Spanish art

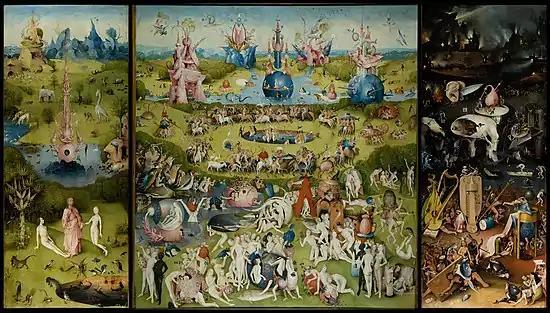
Hieronymus Bosch, "The Garden of Earthly Delights", c. 1490–1510. A visionary triptych acquired by the Spanish royal collection, likely during the reign of Philip II, who displayed it in the monastery of El Escorial. Bosch was highly prized by Spanish monarchs, including Queen Isabel and Philip II, for his moral and religious symbolism. Today housed in the Museo del Prado, Madrid.

The beginning of the Bourbon dynasty in Spain under Philip V led to great changes in art patronage, with the new French-oriented court favoring the styles and artists of Bourbon France. Few Spanish painters were employed by the court – a rare exception being Miguel Jacinto Meléndez (1679–1734) – and it took some time before Spanish painters adapted to the new Rococo and Neoclassical styles. Leading European painters, including Giovanni Battista Tiepolo and Anton Raphael Mengs, were active and influential.